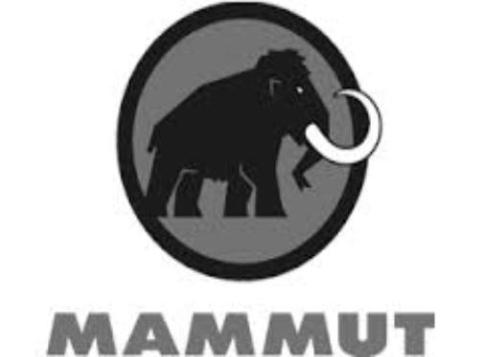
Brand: mammut
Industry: Sports